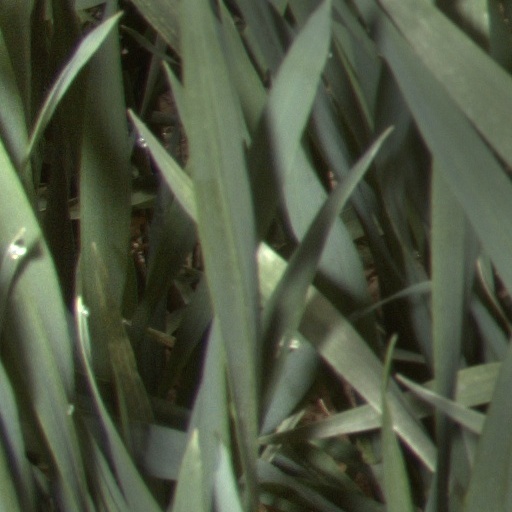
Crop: wheat